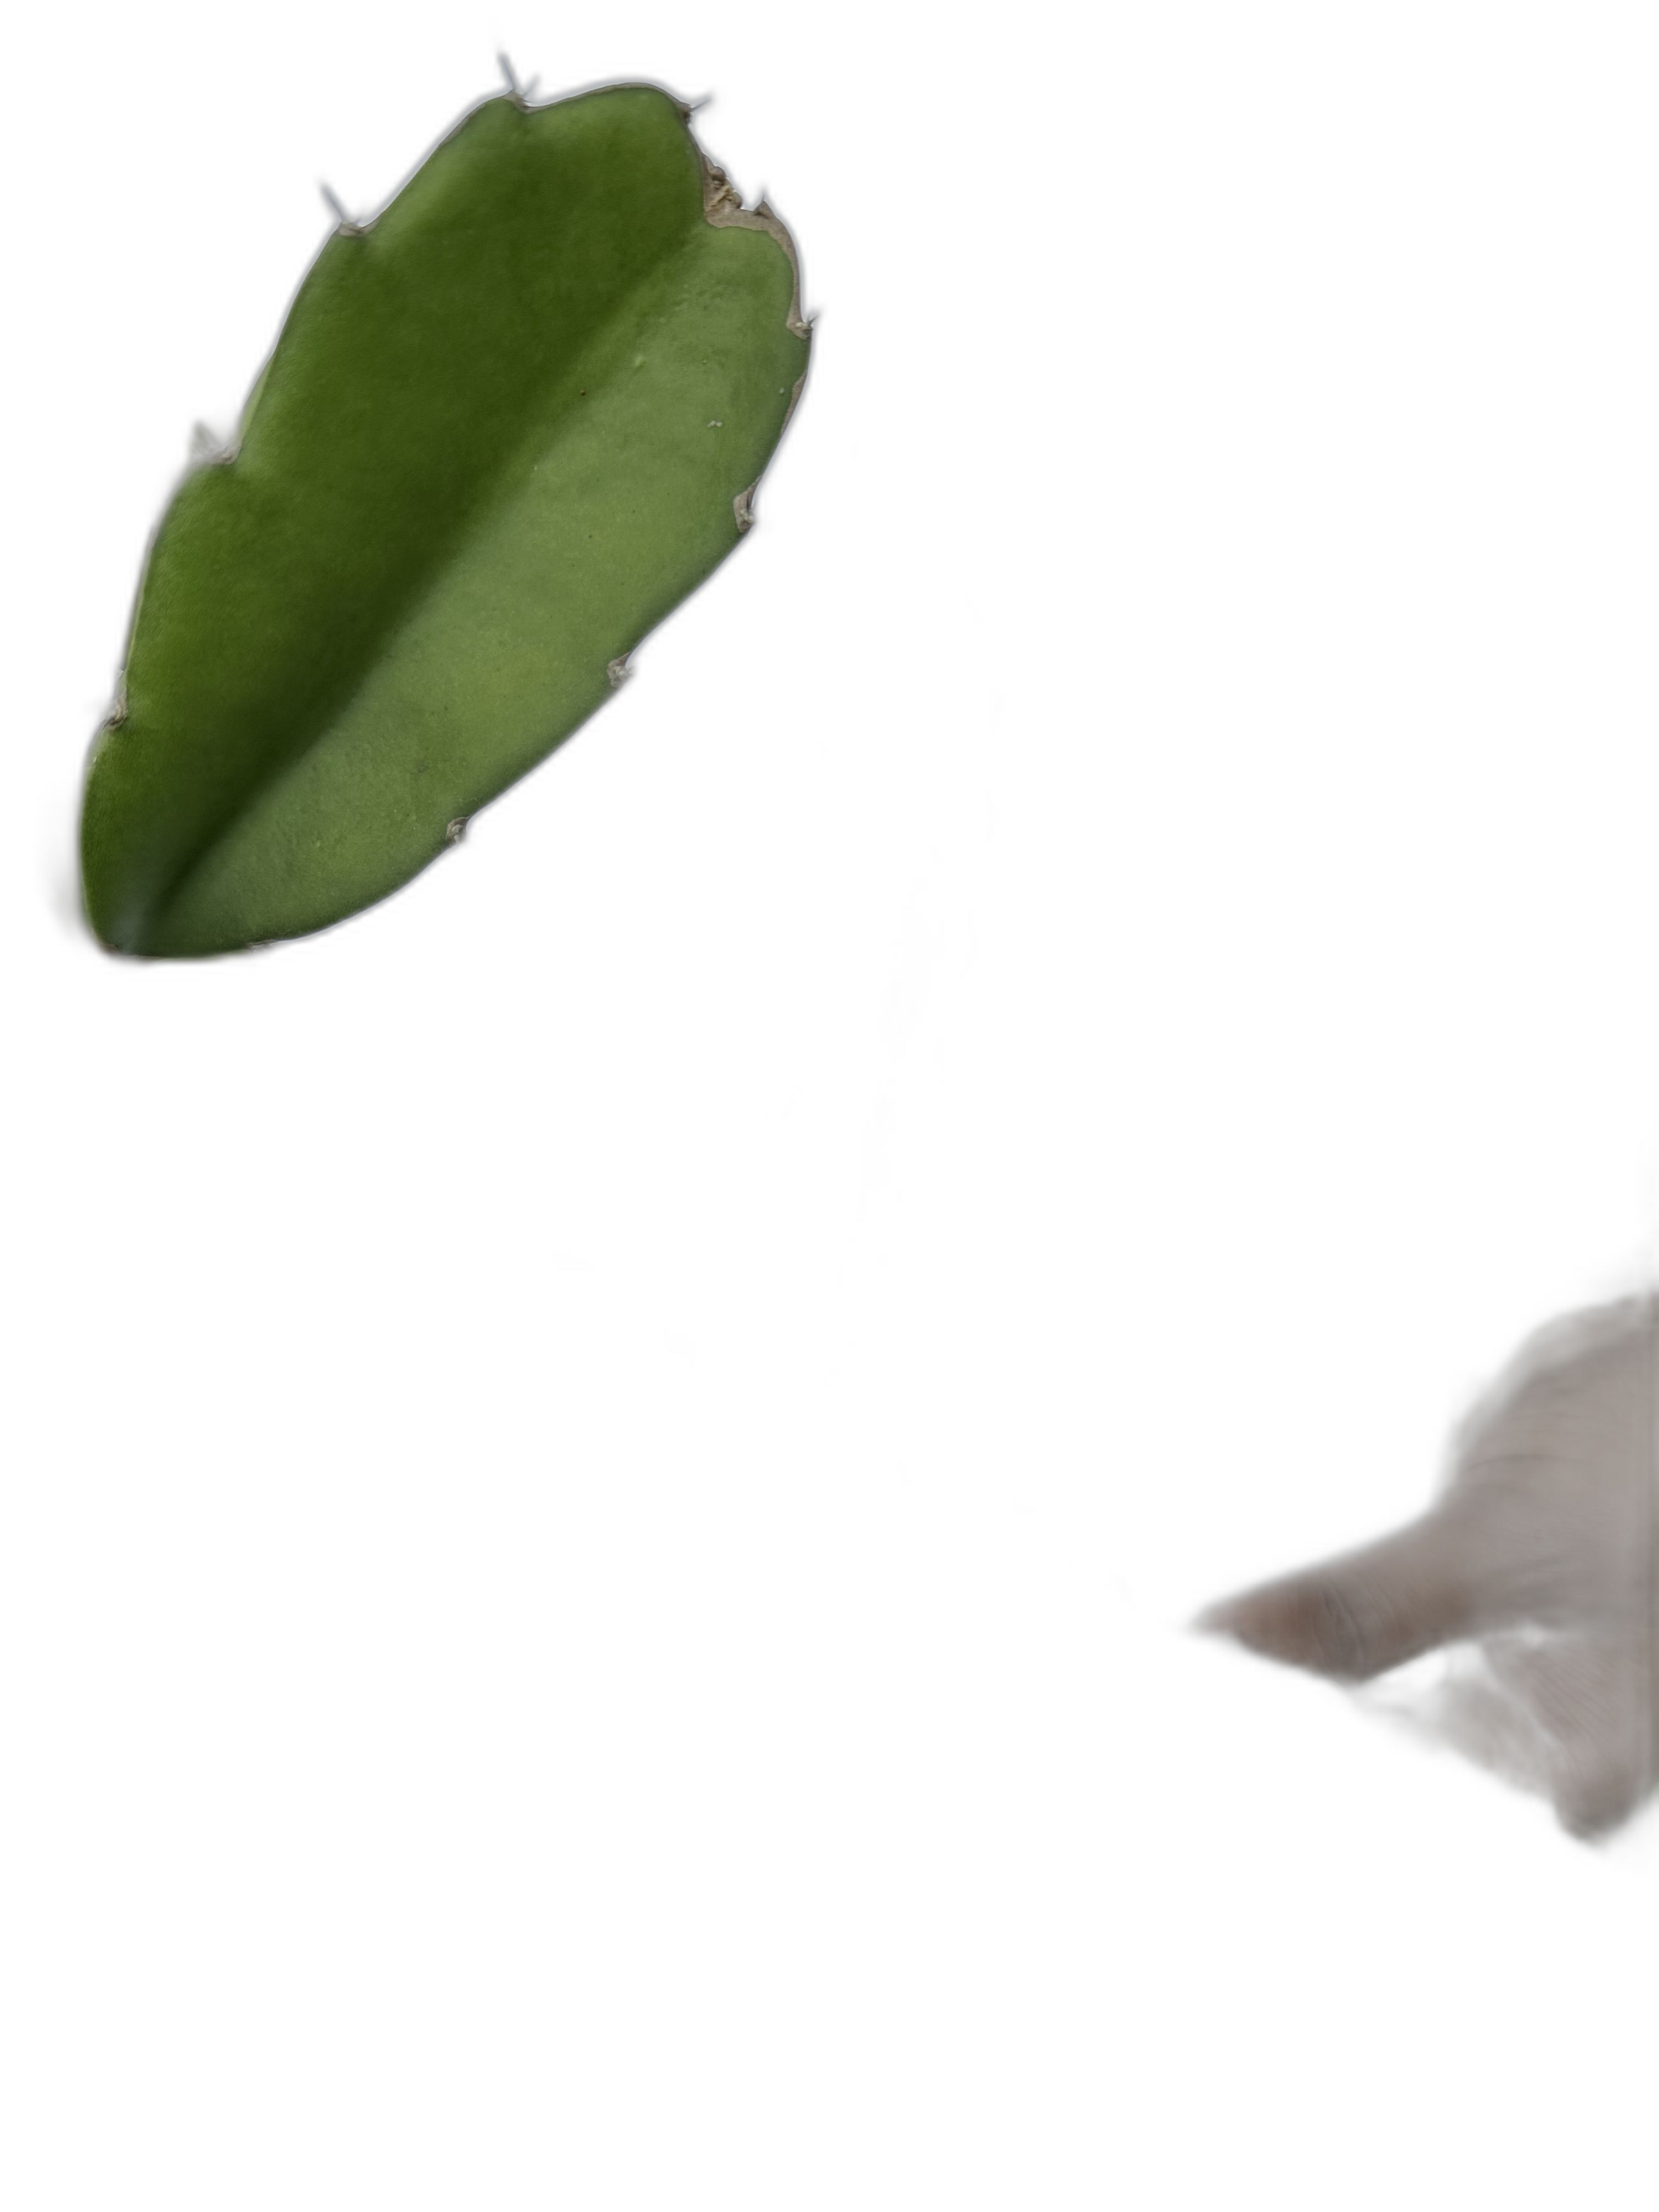
Label: Good leaf